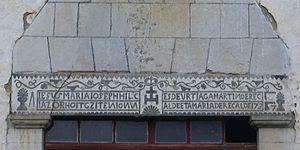
Le linteau basque ou atalburu est le linteau décoratif des maisons basques traditionnelles.